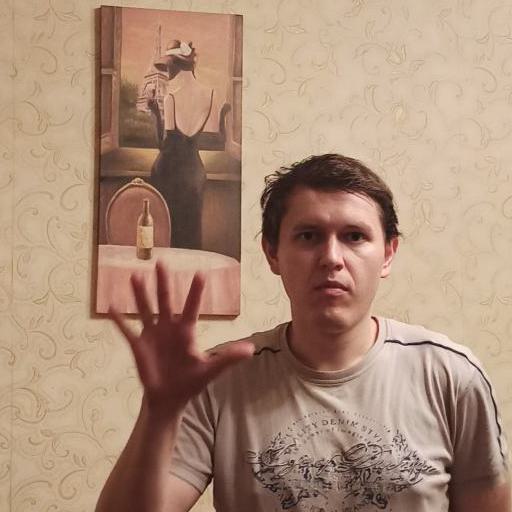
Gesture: palm